Pogue House

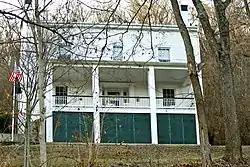

The Pogue House is a historic house in Maysville, Kentucky. It was built in 1845 on a fifteen-acre lot for industrialist Michael Ryan. The property was named "Riverside" by Ryan since it sits on a hillside with a sweeping vista of the Ohio River. The property was subdivided in 1955 and the historic portion currently comprises three acres. The Greek Revival floor plan includes three stories of living space two rooms wide and two rooms deep with a center hall plus a partial basement. The brick structure with an ashlar limestone foundation was one of the largest Kentucky residences in 1845 with of living space.